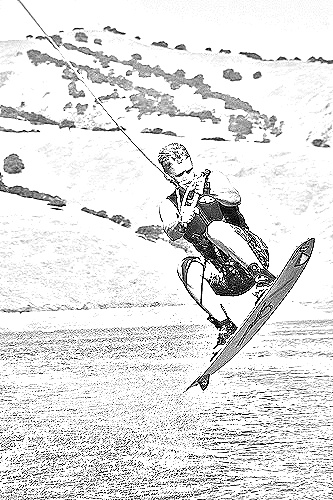
Portrait style: Sketch Portrait